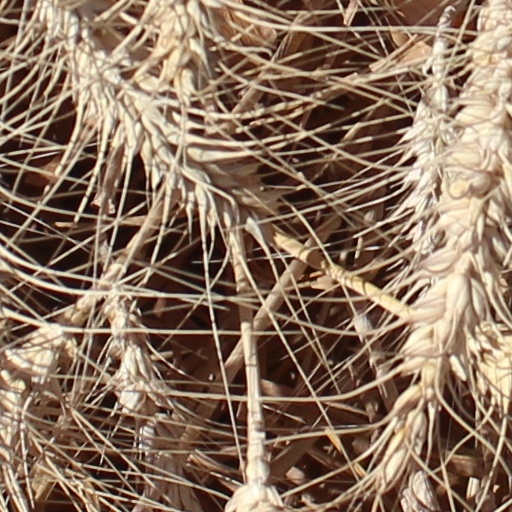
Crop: wheat